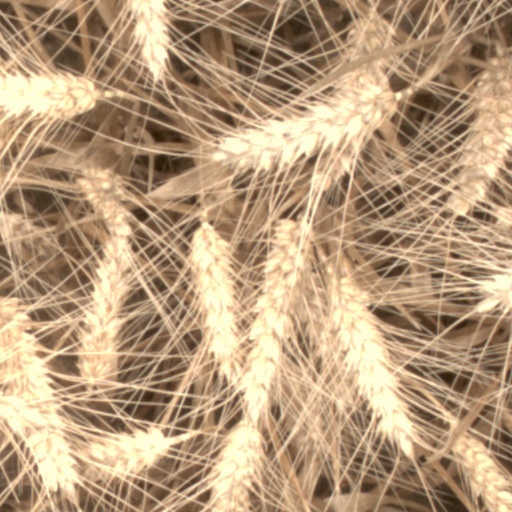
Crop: wheat